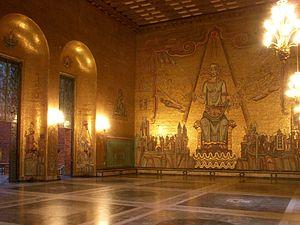
L'hôtel de ville de Stockholm est le bâtiment du conseil municipal de Stockholm en Suède. Il se situe à la pointe est de l'île de Kungsholmen en bordure du lac Mälar.